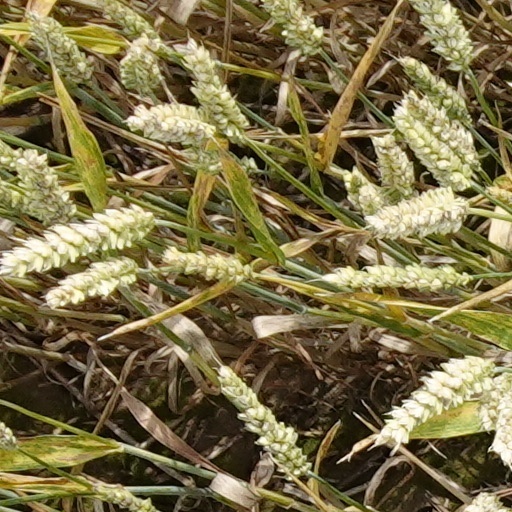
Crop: wheat